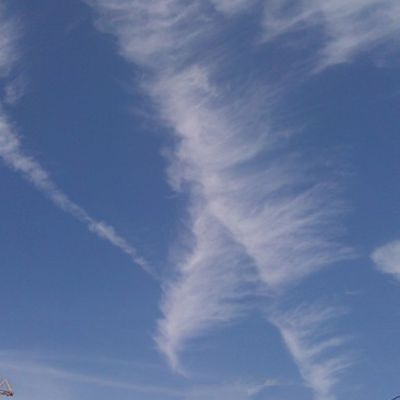
Cloud type: Cirrus (Ci)